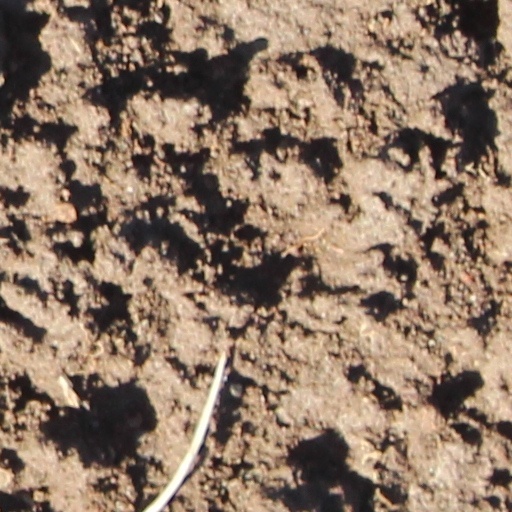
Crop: wheat